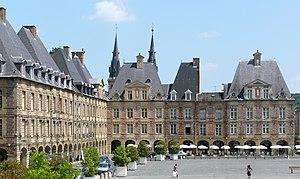
La place Ducale est la place principale de Charleville-Mézières. Construite en 1606 par Clément Métezeau, elle est aussi la sœur jumelle de la place des Vosges à Paris. La place Ducale est un rectangle de 127 mètres de long et large de 90 mètres, doté de 27 pavillons de style Henri IV ou Louis XIII obéissant à la règle de 4
Ce tableau présente la liste de tous les monuments historiques classés ou inscrits dans la ville de Charleville-Mézières, dans le département des Ardennes, en France.
Cet article recense les plus grandes places urbaines, pour ce qui est de la superficie.
Les Ardennes sont un département français de la région Grand Est. Sa préfecture est Charleville-Mézières.
La place Ducale est la place principale de Charleville-Mézières. Elle est construite entre 1606 et 1624 par l’architecte Clément Métezeau, sous l’impulsion de Charles de Gonzague, neveu d'Henri IV, duc de Nevers et de Rethel, Prince d’Arches et gouverneur de la Champagne.